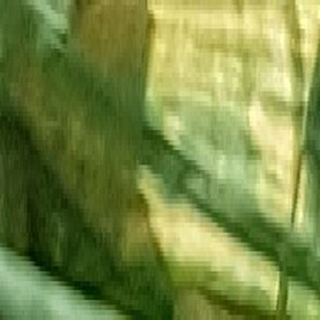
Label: wheat_yellow_rust